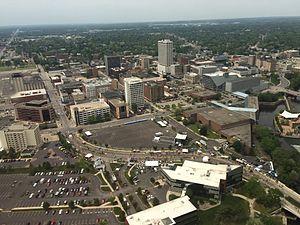
L'État américain de l'Indiana est divisé en 569 municipalités.